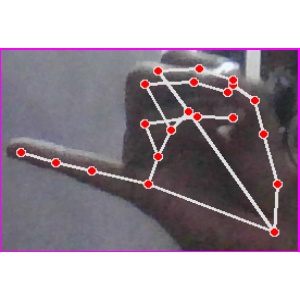
अक्षर: च